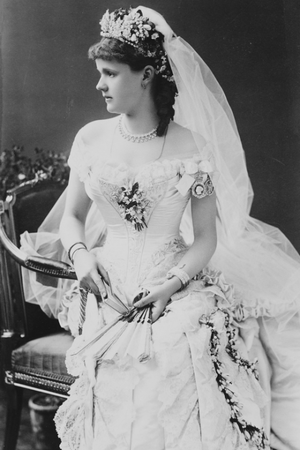
Hélène Frédérique Augusta de Waldeck, princesse de Waldeck-Pyrmont, née le 17 février 1861 et décédée le 1ᵉʳ septembre 1922, était la fille de Georges-Victor, prince de Waldeck et Pyrmont et de la princesse Hélène de Nassau. Elle devint plus tard duchesse d'Albany, membre de la famille royale britannique par mariage.